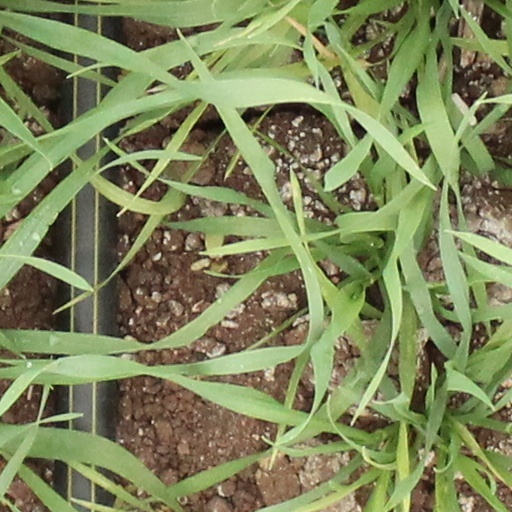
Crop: wheat